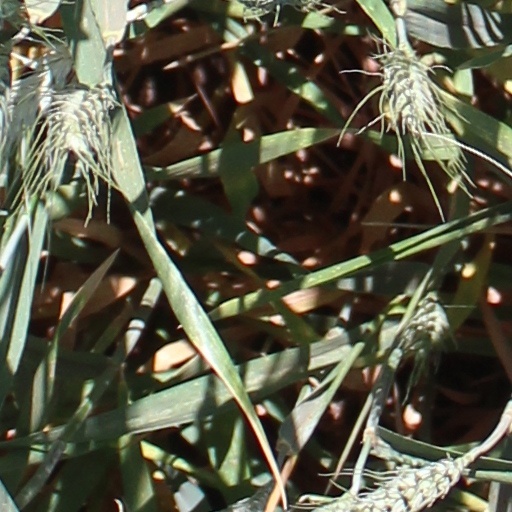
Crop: wheat